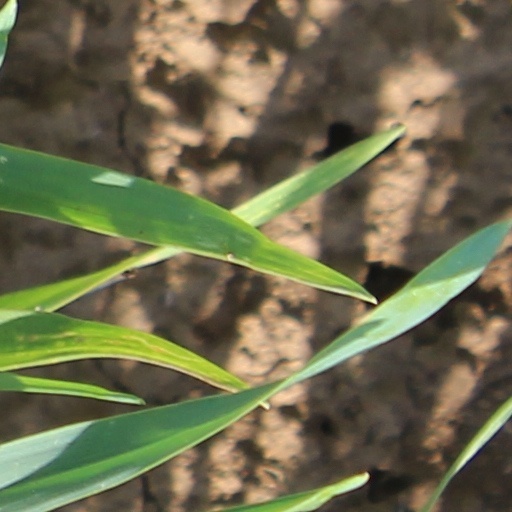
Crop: wheat